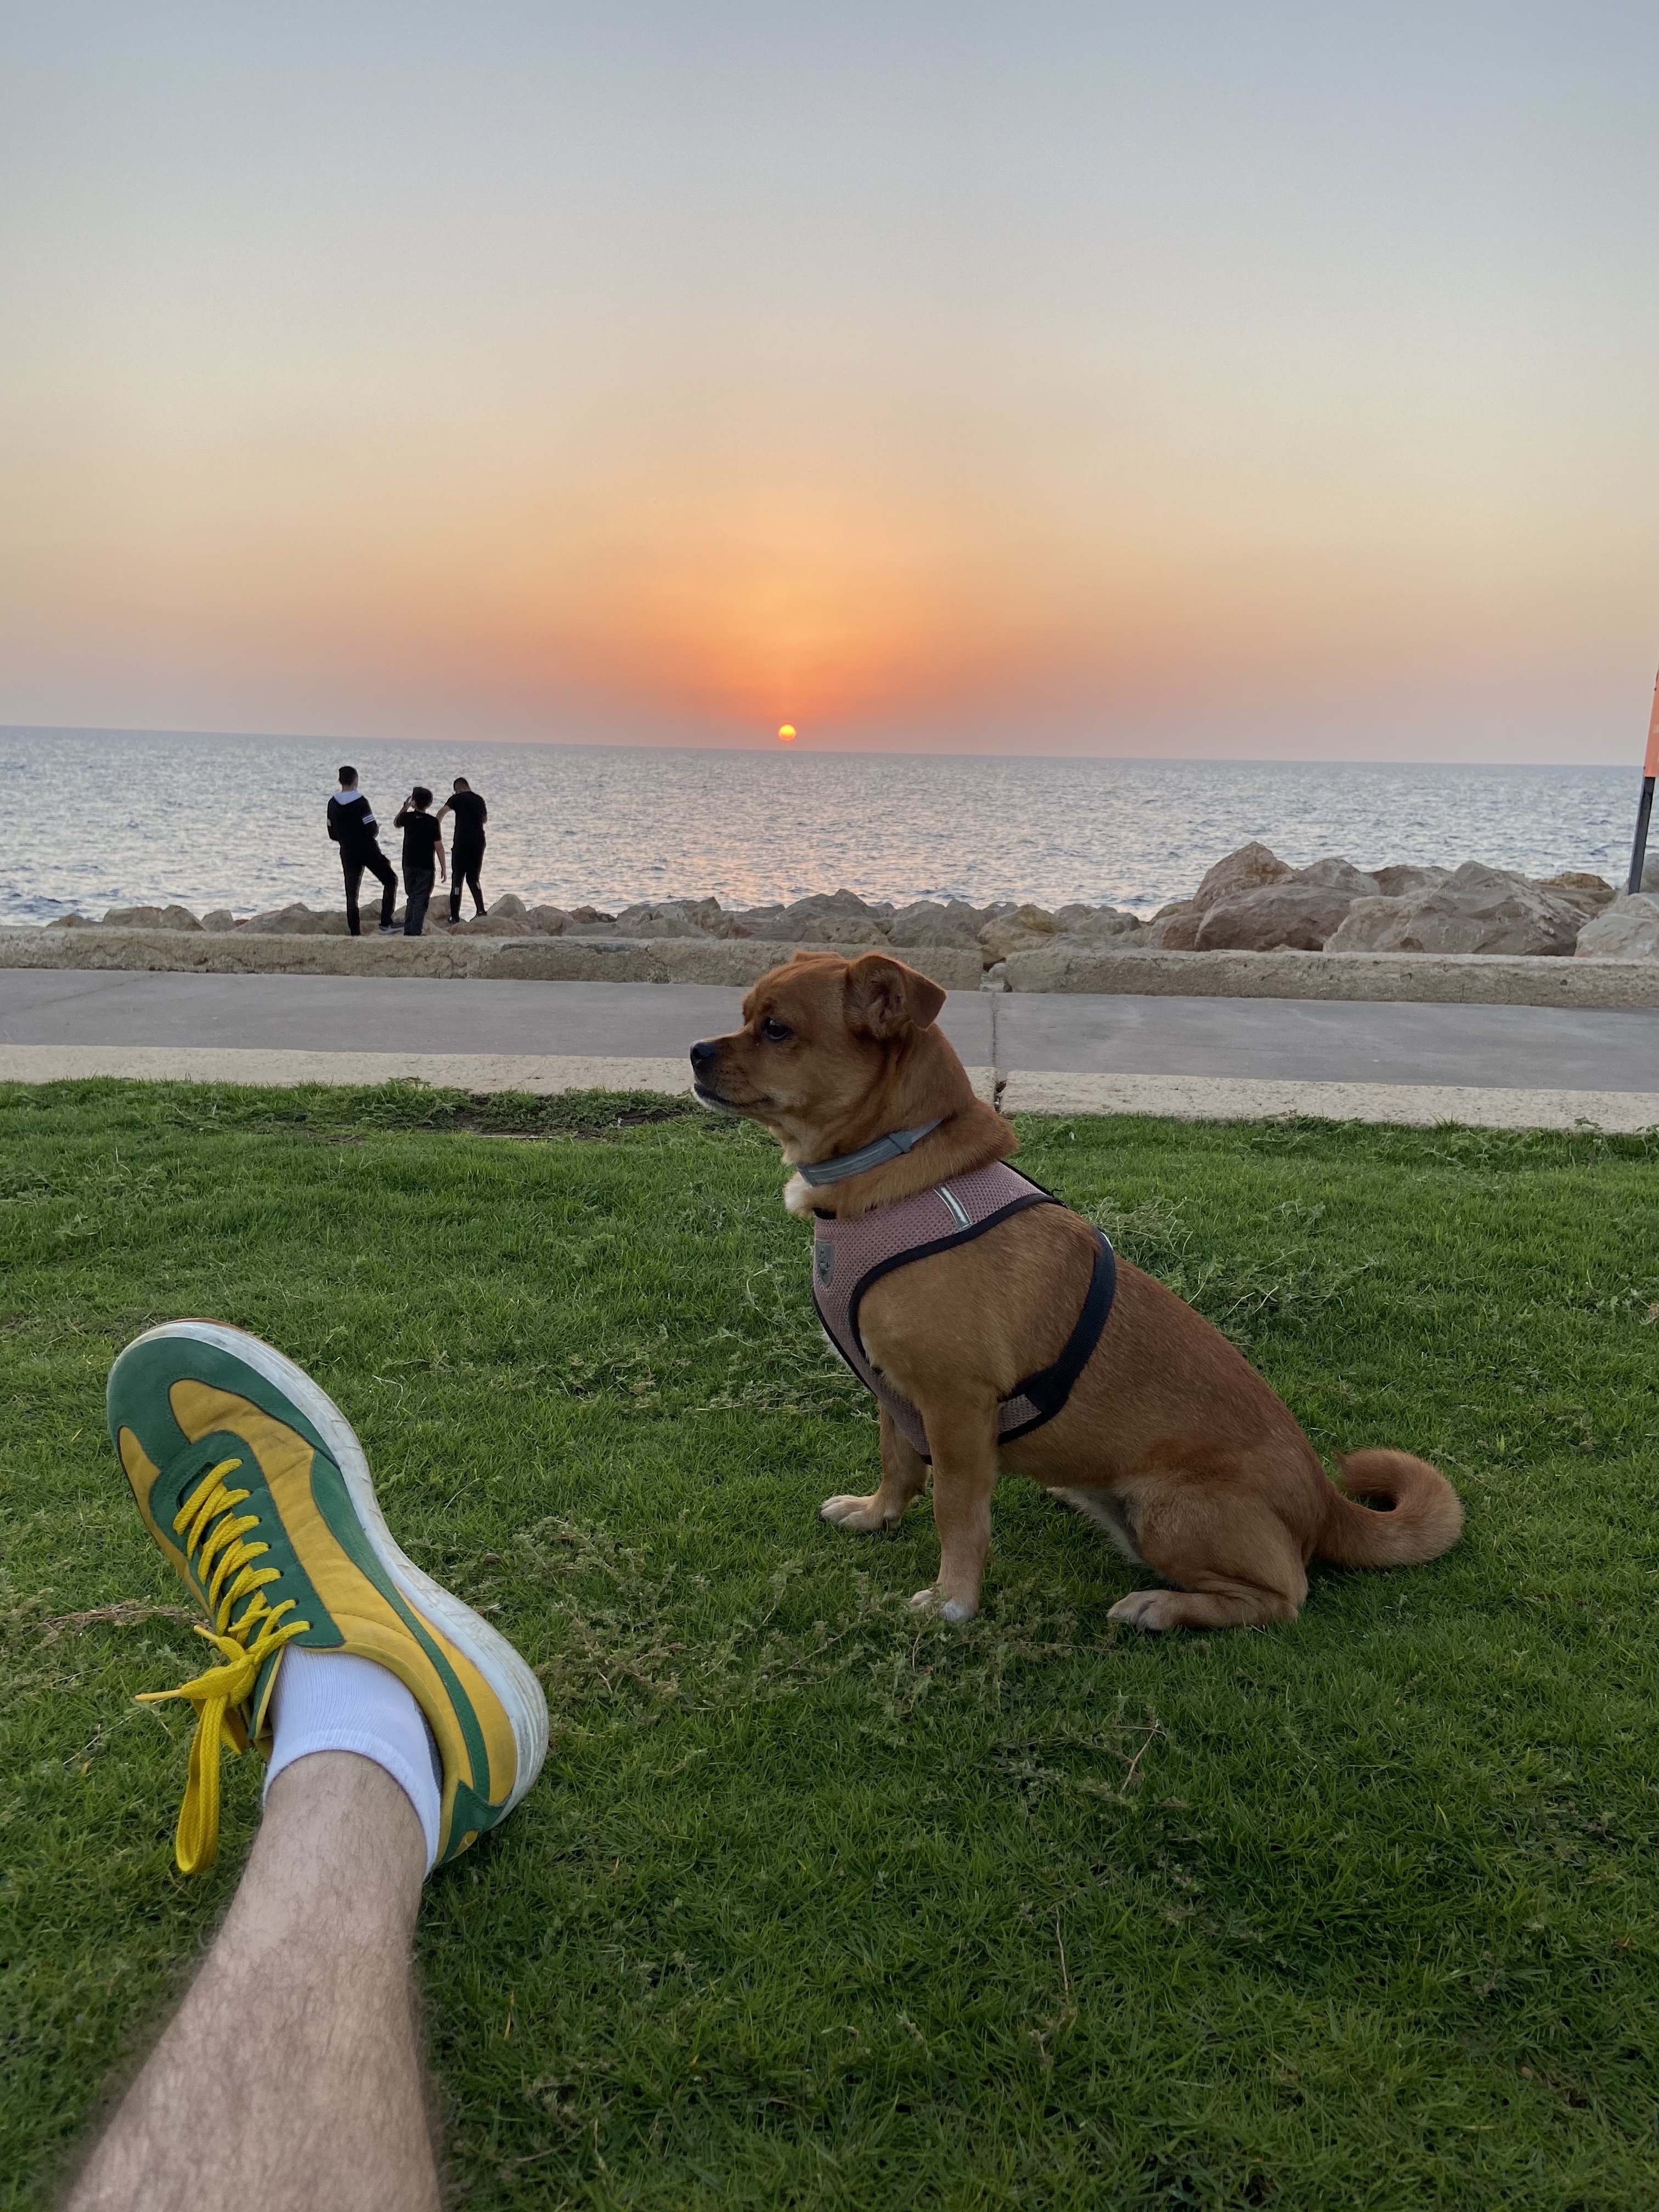
dog, sunset, jaffa, animal, humans, canidae, dog breed, grass, dog walking, carnivore, summer, vacation, sea, fawn, leg, sporting group, ocean, beach, Potcake dog, coast, puggle